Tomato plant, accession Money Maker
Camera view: tilt-top (135 deg); turntable rotation: 300 degrees
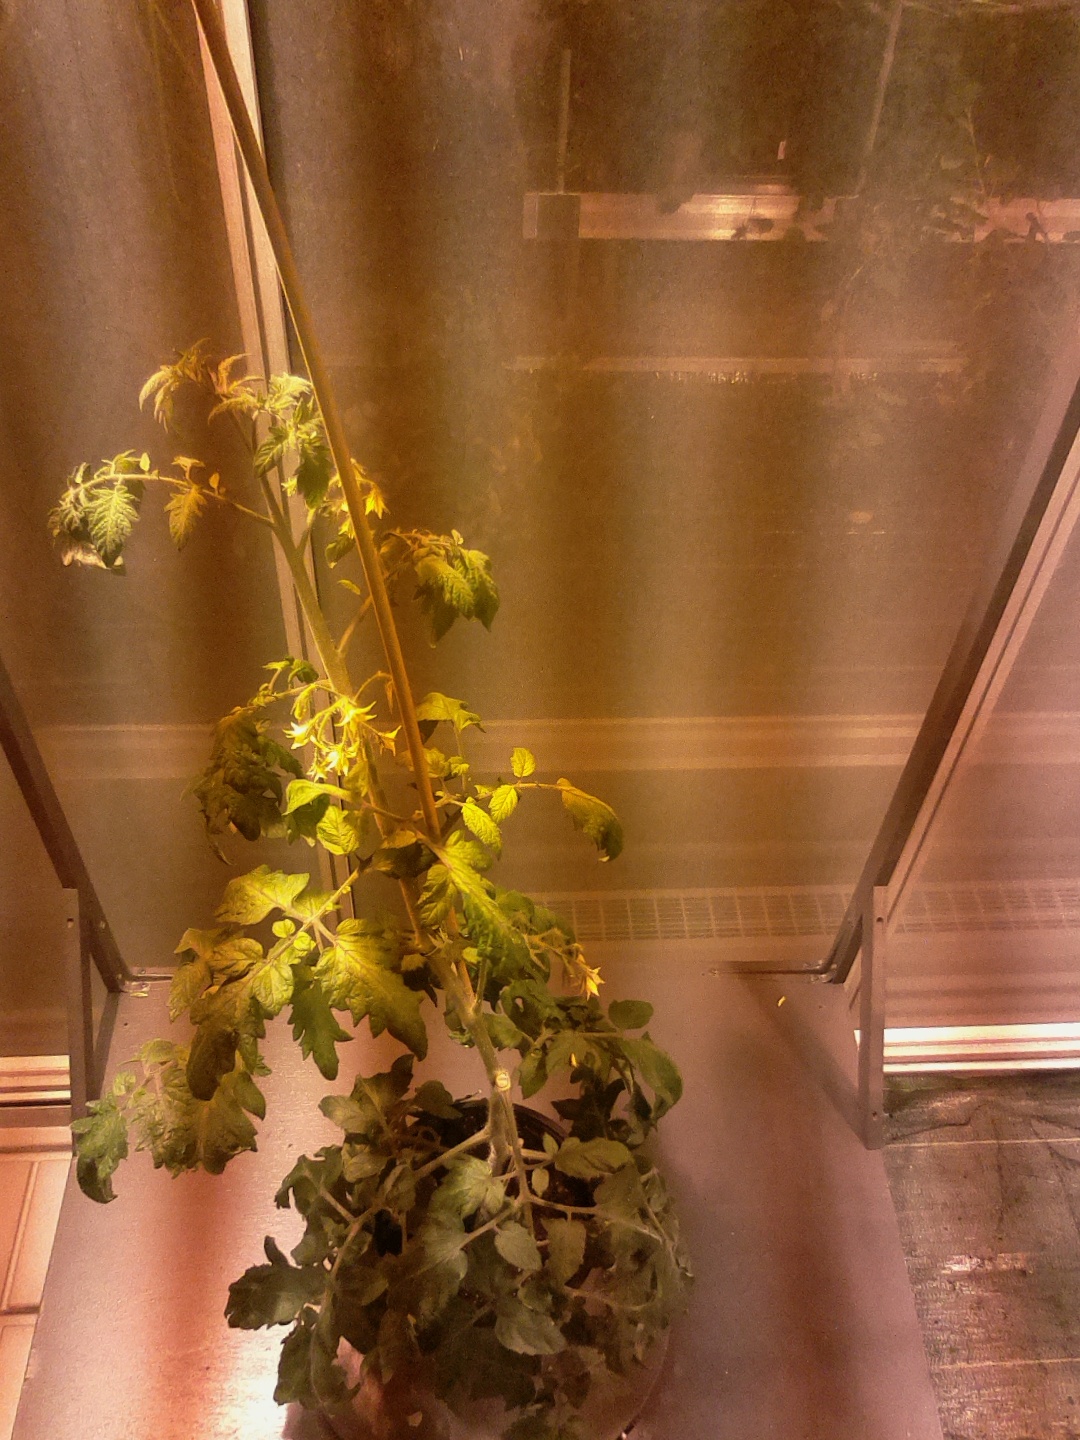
BBCH growth stage 67: Full flowering, 70%-80% of flowers open, more petals falling